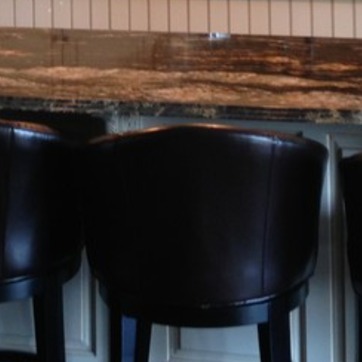
Material: leather